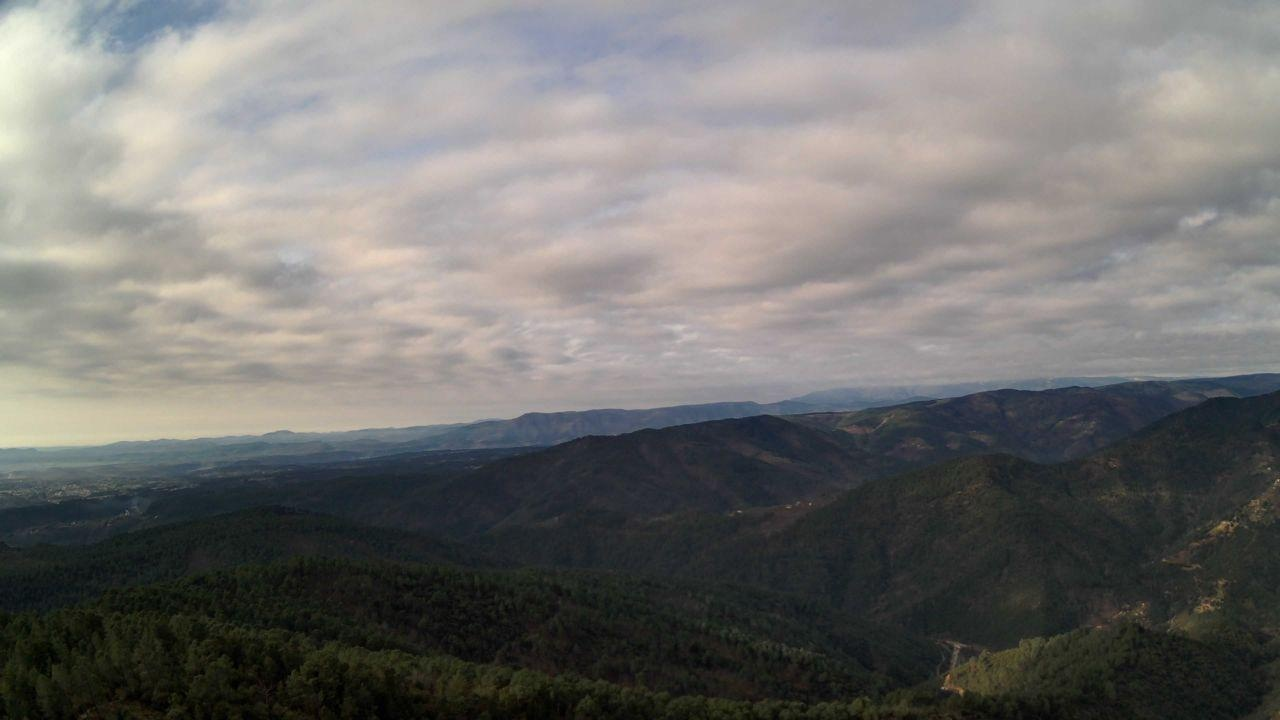
Fire: no
Smoke: yes